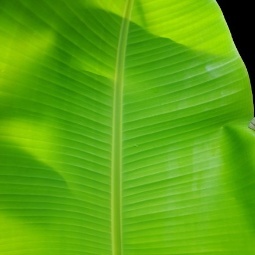
Label: Calcium